Karl Amadeus Hartmann

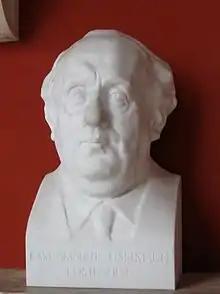
Bust of Hartmann in Munich

Karl Amadeus Hartmann (2 August 1905 – 5 December 1963) was a German composer. A major figure of the musical life of post-war Germany, he has been described as the greatest German symphonist of the 20th century.